Claybank Log Church

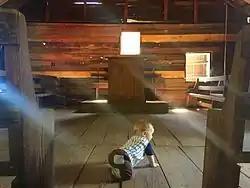

Claybank Log Church is a historic church in Ozark, Alabama, United States. The building is the second church on the site, replacing a similar structure built in 1829. The current building was constructed by a Methodist minister, although the church was also used for various community functions. It is believed to be the oldest extant building in Dale County. In 1873, the congregation built a new church closer to the center of town. The log church was used only sporadically after 1900, and was purchased by the Claybank Memorial Association in the 1960s. The interior of the church was restored to its original appearance in 1980.